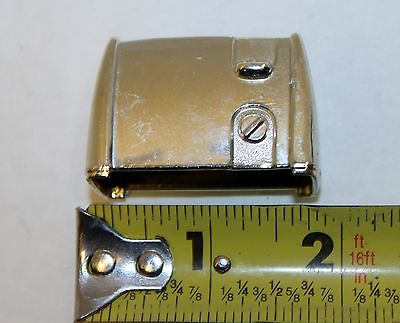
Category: toaster